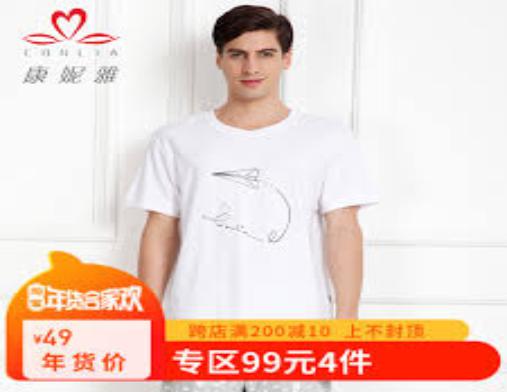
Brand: conlia
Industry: Clothes